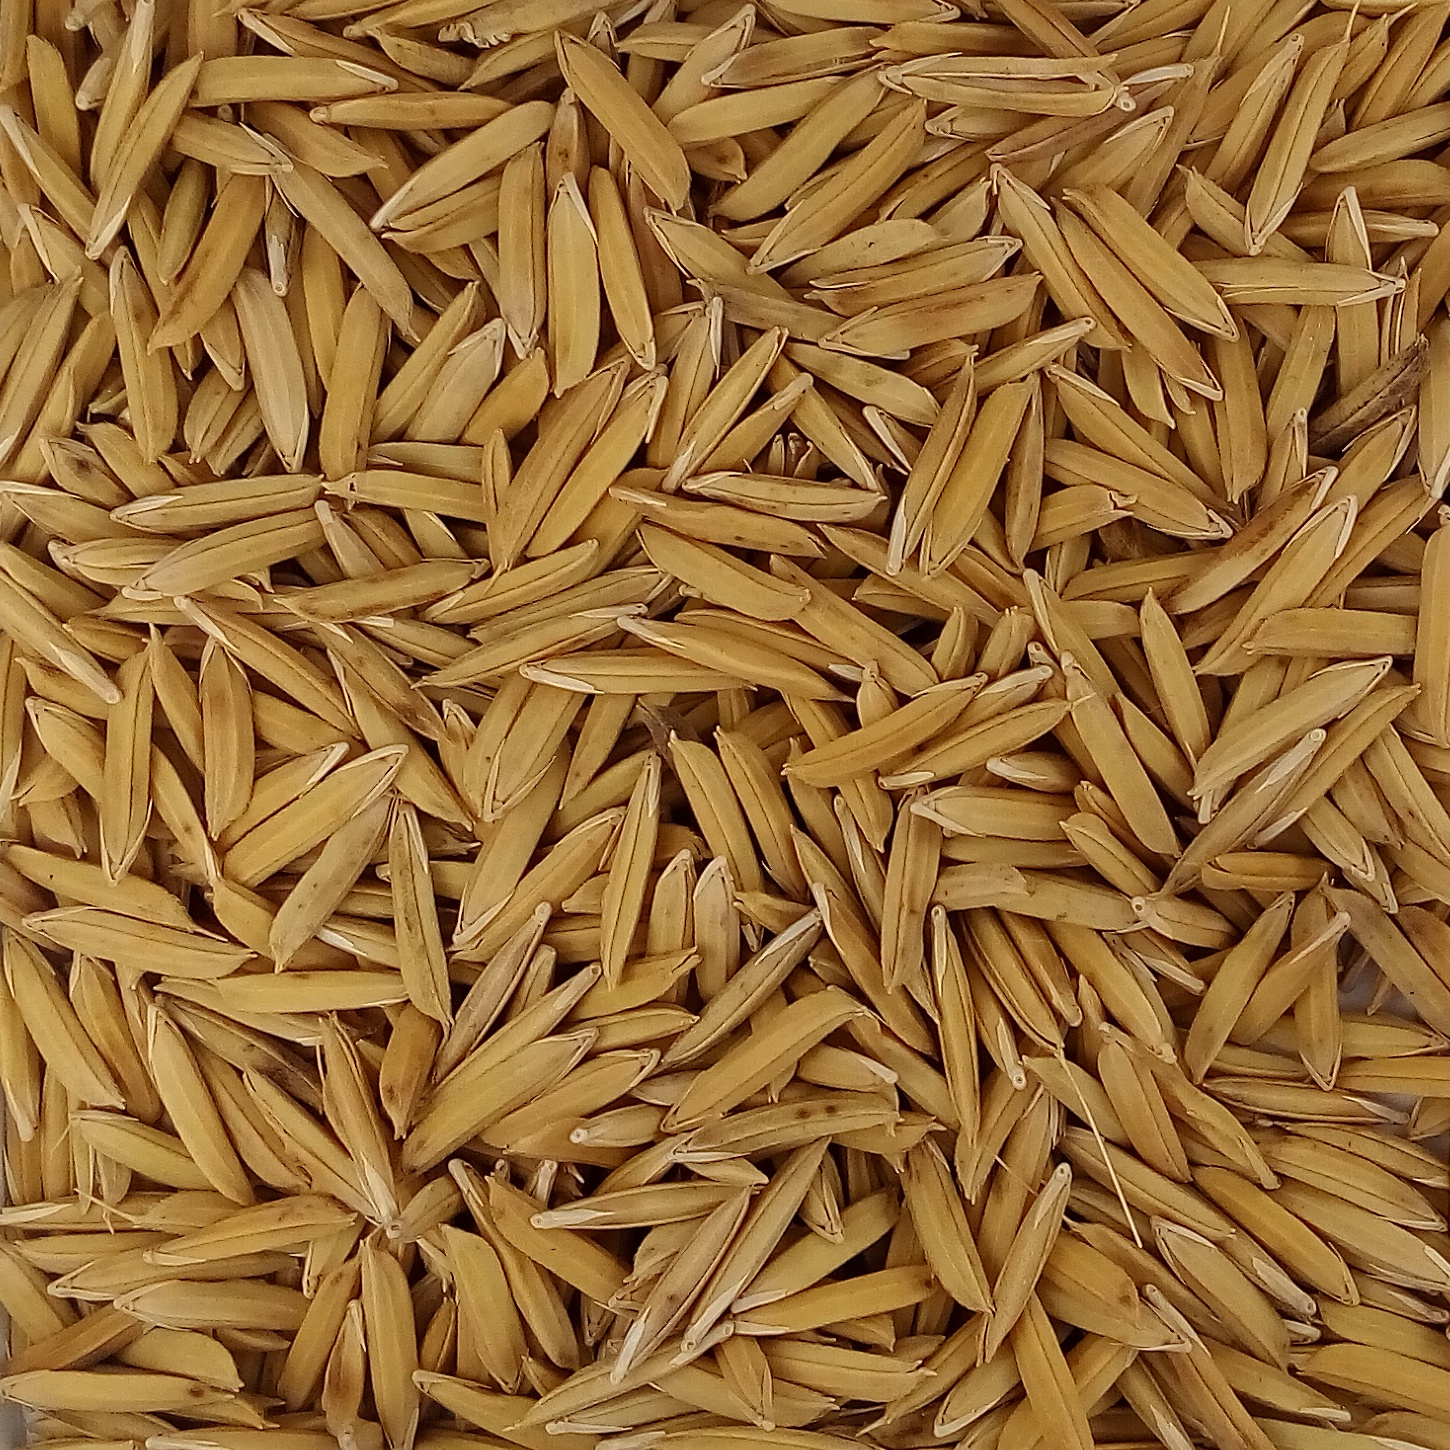
Rice seed variety: 1121